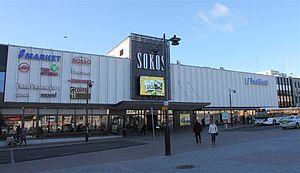
Cet article liste les coopératives régionales du groupe S-Ryhmä en Finlande et leur zone de chalandise.
Pauli Eino Olavi Lehtinen est un architecte finlandais.